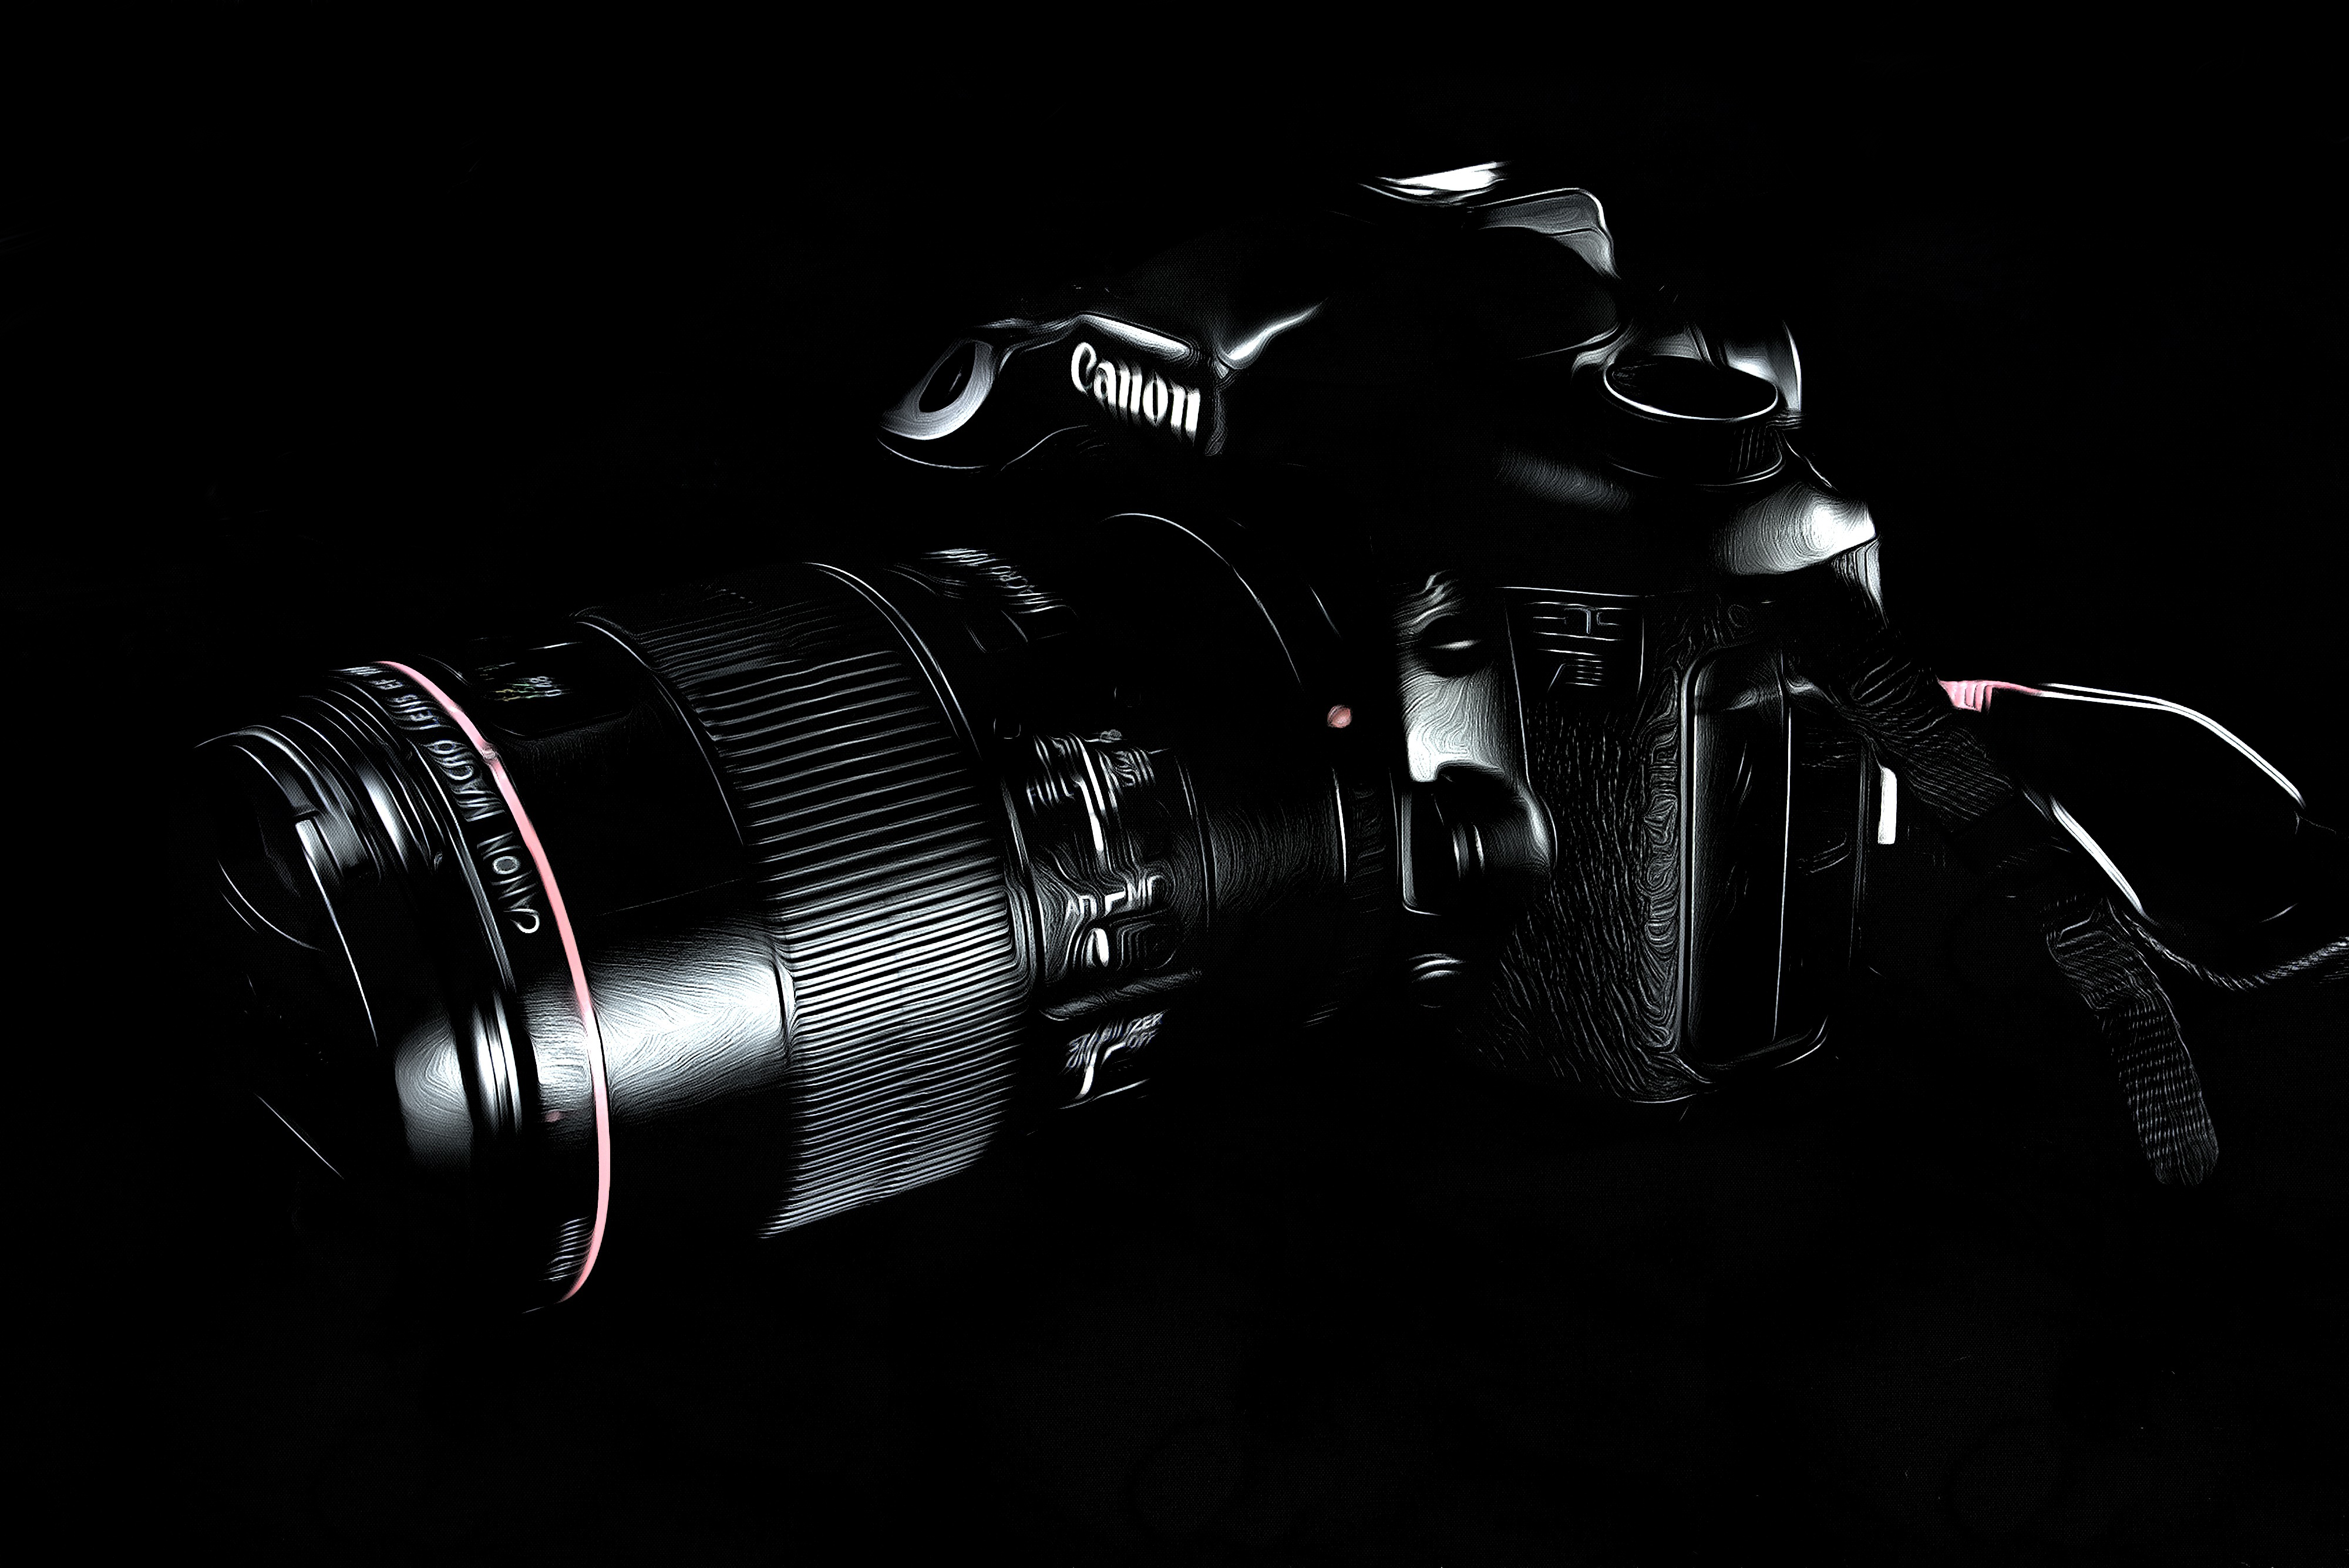
light, black and white, white, camera, photography, darkness, black, monochrome, reflex camera, lightpainting, uk, indoors, digital camera, blackbackground, stilllife, canon7d, longexposure, camera lens, hss, nikkvalentine, peterborough, torchlight, dap5, maglite, monochrome photography, digital slr, single lens reflex camera, cameras optics, mirrorless interchangeable lens camera